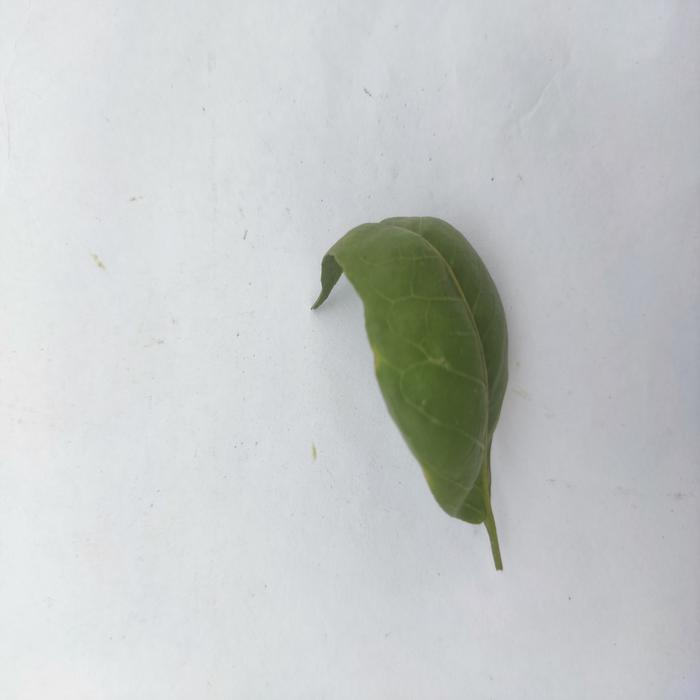
Crop: Aegle Marmelos
Leaf condition: Leaf_Curl